Piccolo (horse)

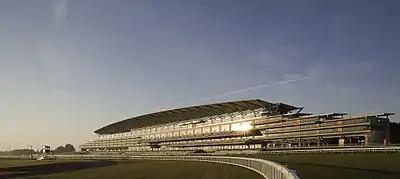
Ascot Racecourse, where Piccolo won the King's Stand Stakes in 1995

As a four-year-old, Piccolo was kept to sprint distances and ran four times. After finishing sixth behind the three-year-old Mind Games in the Palace House Stakes on 6 May he was sent to Germany and finished third to Wessam Prince in the Bénazet-Rennen over 1200 metres at Baden-Baden. On 20 June Piccolo contested the King's Stand Stakes at Royal Ascot and started a 20/1 outsider in a ten-runner field. Mind Games was made favourite whilst the other runners were Hoh Magic (Prix Morny), Fard (Middle Park Stakes), Millstream (Cornwallis Stakes), Millyant (Prix du Petit Couvert, Prix du Gros Chêne), Eva Luna (Phoenix Stakes), Struggler (Prix de Saint Georges), Eveningperformance (Scarbrough Stakes) and Mistertopogigo. Ridden by Richard Hughes, he raced in mid-division as Eveningperformance set the pace before making progress approaching the final furlong. Piccolo overtook Mind Games in the closing stages and ran on to win by one and a half lengths from Struggler with the favourite half a length away in third. On 13 July the colt started 7/1 third favourite for the July Cup and finished second, four lengths behind the winner Lake Coniston.